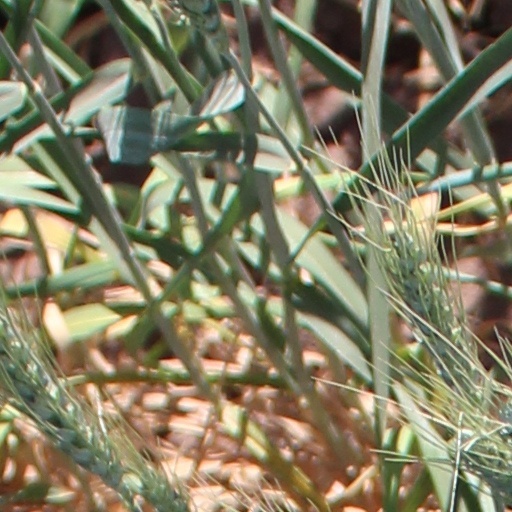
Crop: wheat